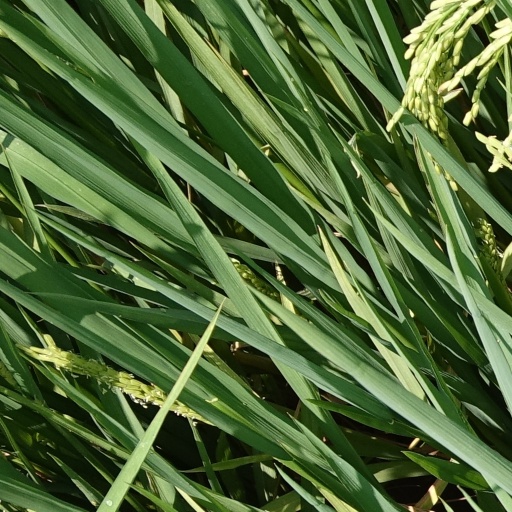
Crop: rice